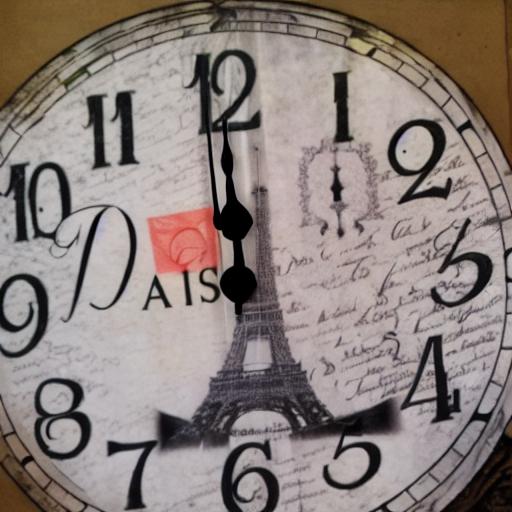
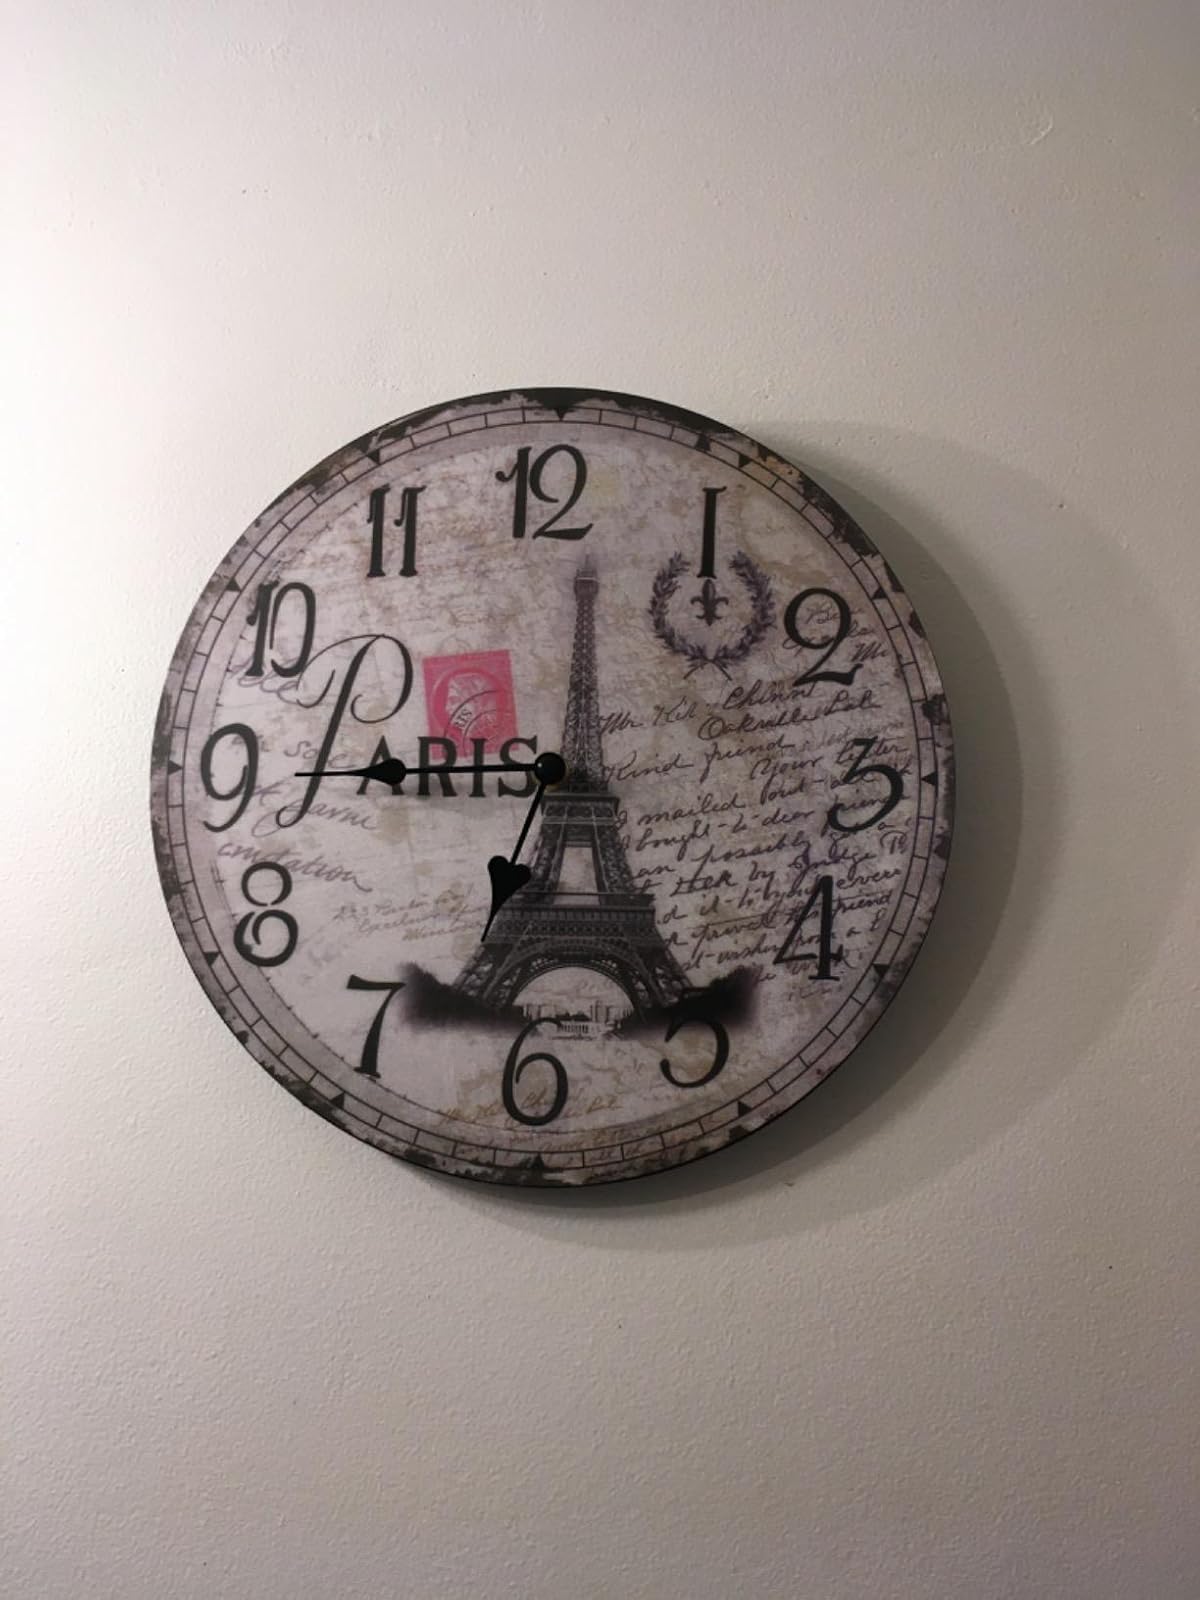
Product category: clock
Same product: no